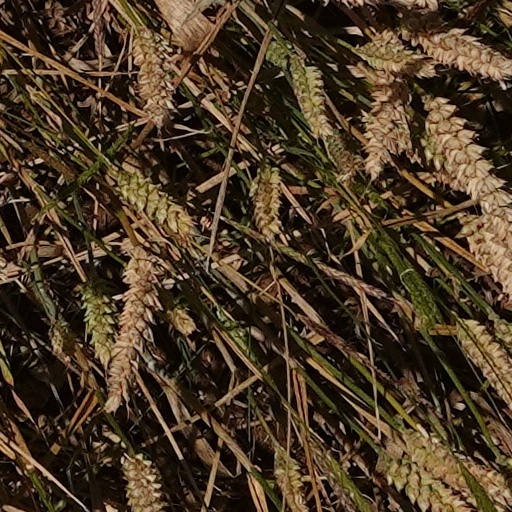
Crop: wheat